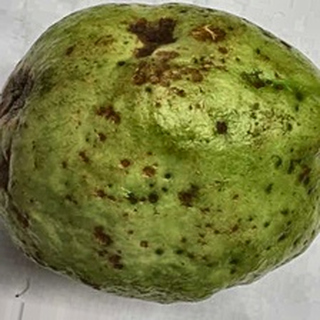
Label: guava_anthracnose